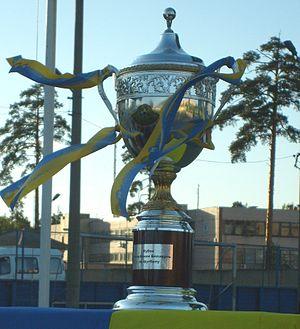
La Coupe biélorusse de football est une compétition de football à élimination directe organisée par la fédération biélorusse de football. Sa première édition a lieu en 1992.